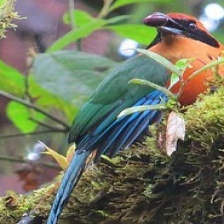
Species: RUFUOS MOTMOT
Scientific name: BARYPHTHENGUS MARTII